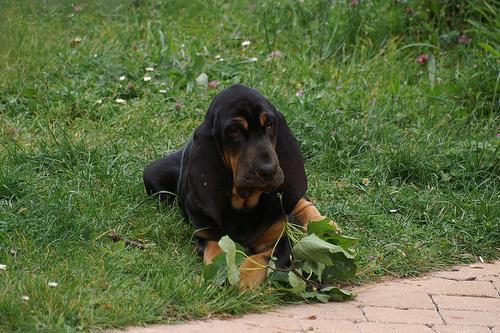
bloodhound